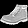
Label: Ankle boot